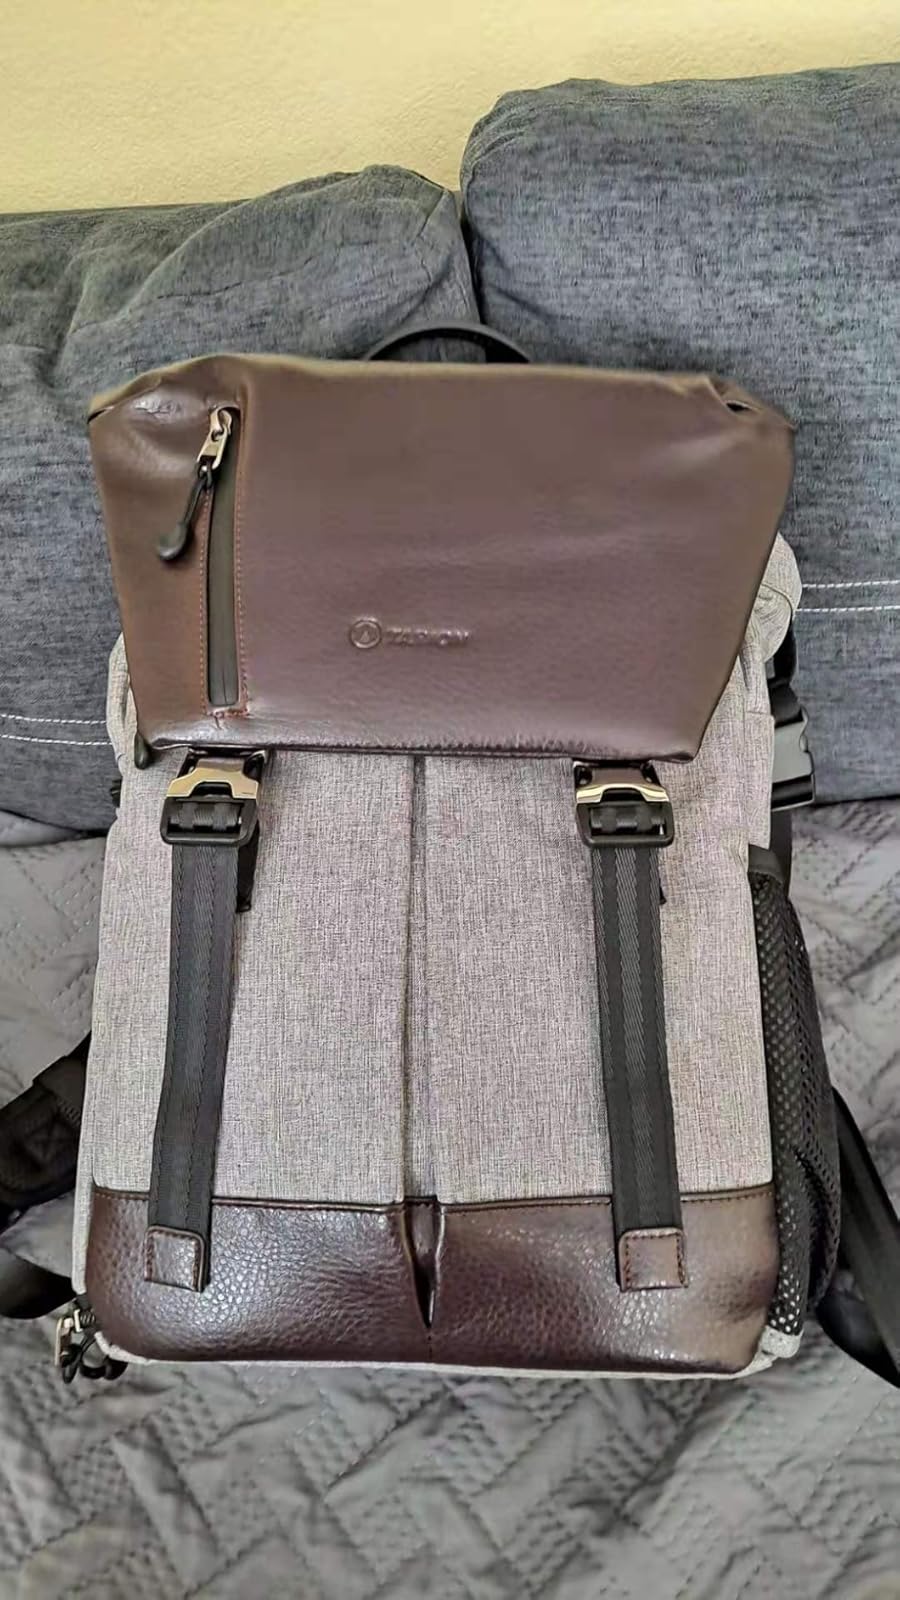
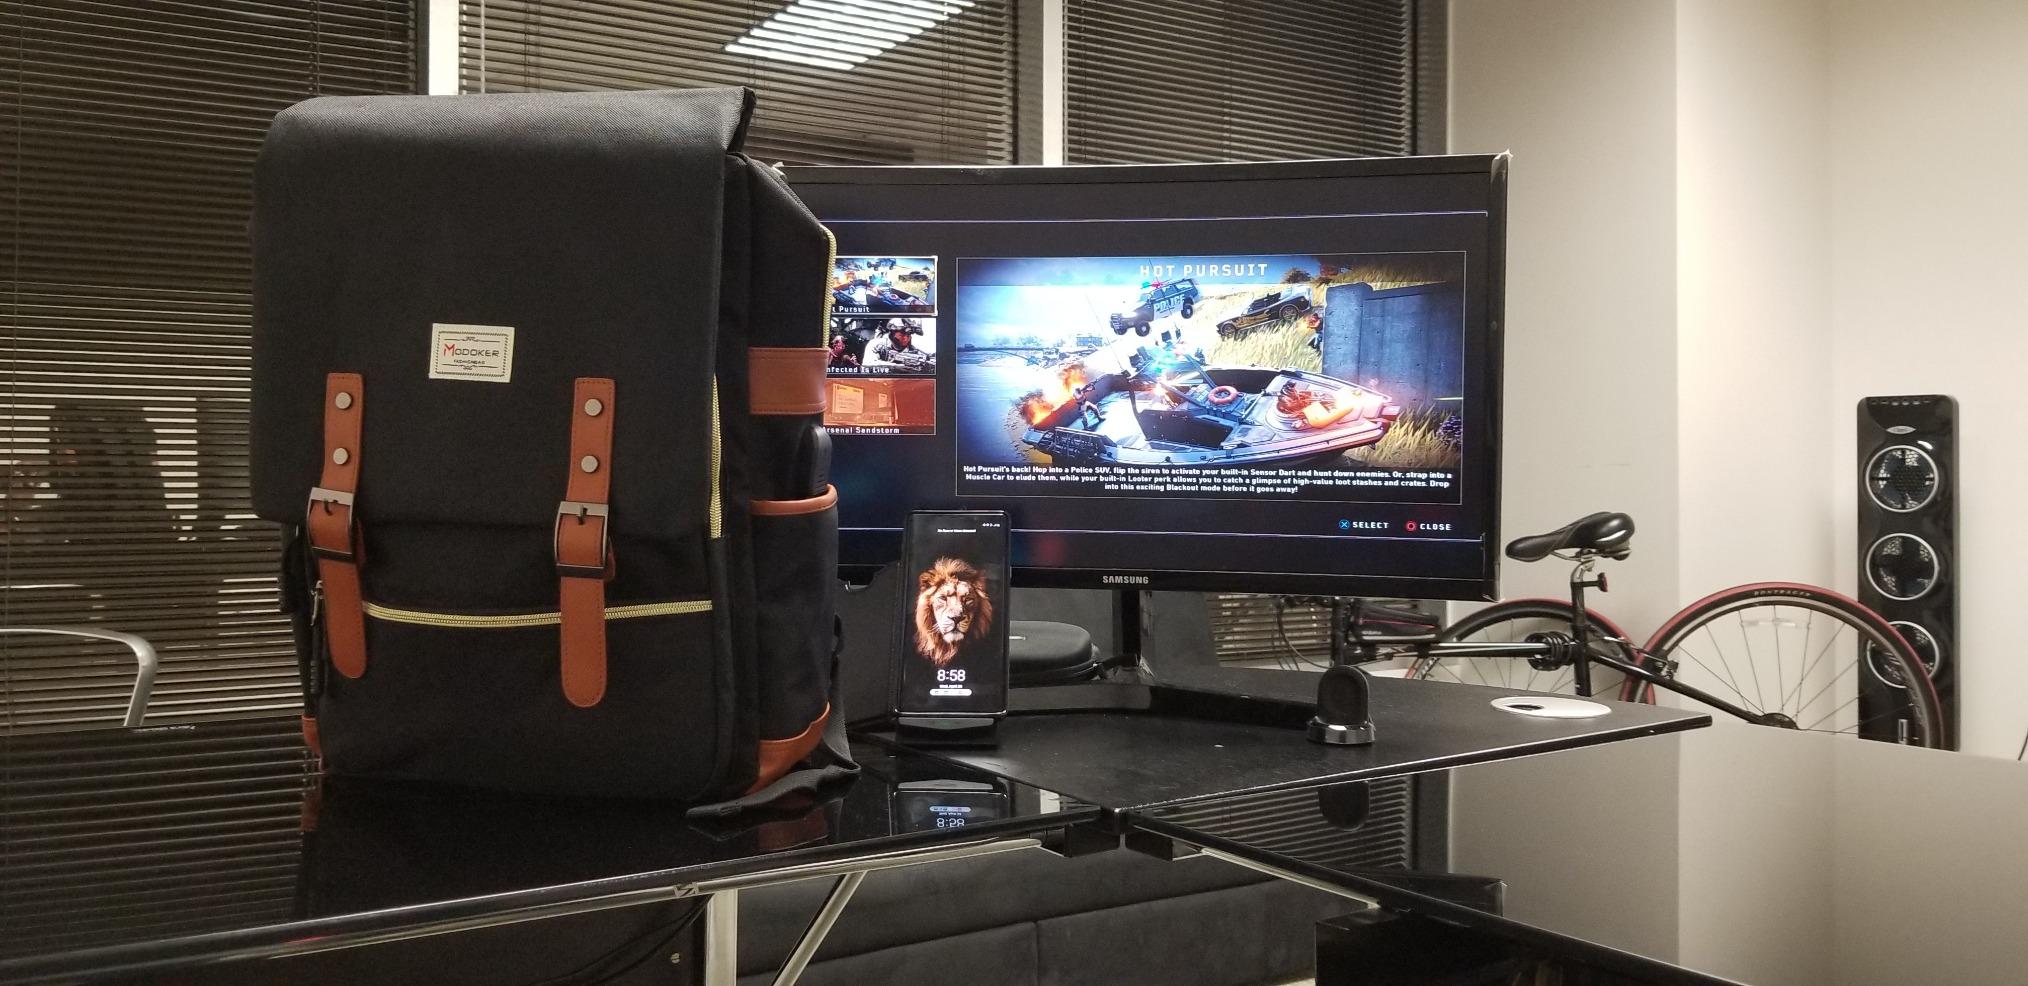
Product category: bag
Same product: no